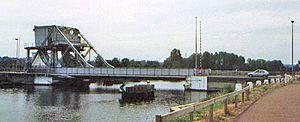
Ranville / Seværdigheder
Pegasusbroen på sin oprindelige sokkel, før den blev udskiftet med en mere moderne bro
Ranville er en kommune i Calvados departmentet i Basse-Normandie regionen i det nordvestlige Frankrig. Byen ligger 8 km nord for Caen.